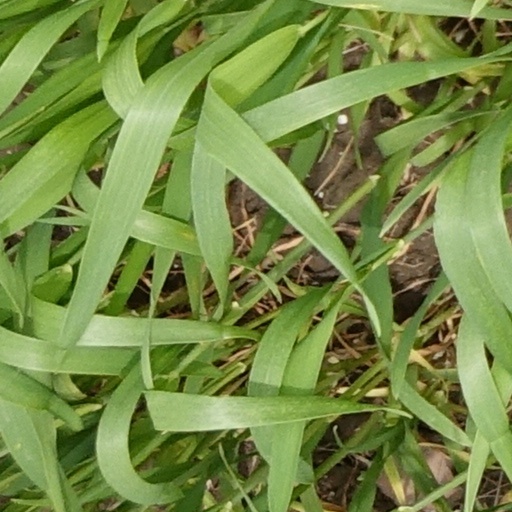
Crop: wheat